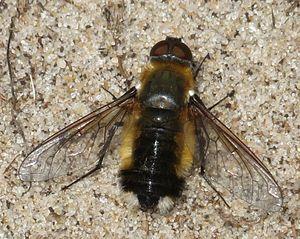
Villa modesta est une espèce d'insectes diptères brachycères de la famille des bombylidés.